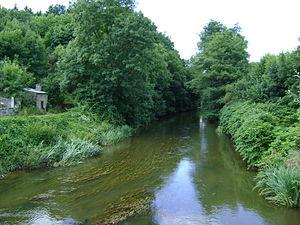
Le Serein à L'Isle-sur-Serein (Bourgogne, France).
Les Lingons sont une population protohistorique ayant constitué l'un des plus anciens peuples gaulois, l'ethnogenèse du peuple Lingon participant en outre du développement socioculturel protohistorique de l'Arc alpin.
Les Éduens ou Héduens étaient un peuple de la Gaule celtique.